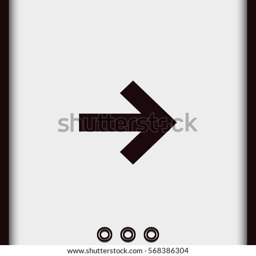
arrow points to the right icon .